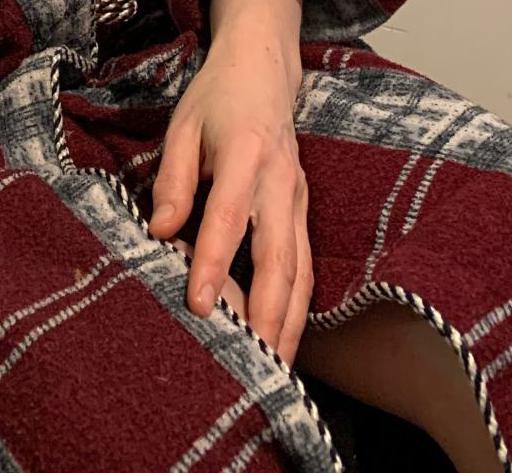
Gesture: no_gesture